Enderson Moreira

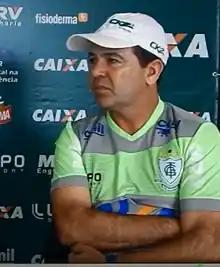
Moreira in 2017

Enderson Alves Moreira (born 28 September 1971) is a Brazilian football coach, currently the head coach of América Mineiro.